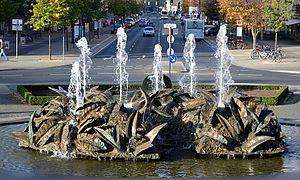
Le Staatstheater Braunschweig est un théâtre situé à Brunswick.
Emil Cimiotti, né le 19 août 1927 à Göttingen et mort le 13 octobre 2019, est un sculpteur allemand principalement connu pour ses sculptures en bronze à la cire perdue.